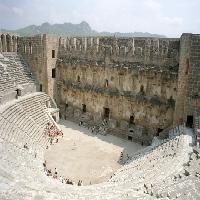
Weather: sun or clear